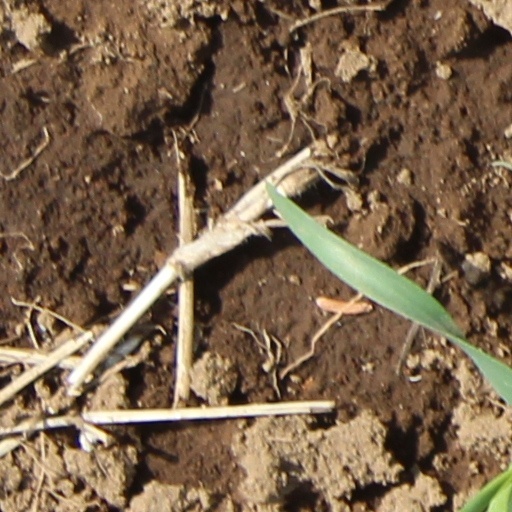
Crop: wheat